Palmer House (Monticello, Florida)

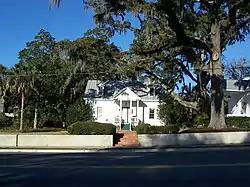

The Palmer House is a historic home in Monticello, Florida, United States. It is located at Palmer Mill Road and South Jefferson Street. On November 21, 1978, it was added to the U.S. National Register of Historic Places.